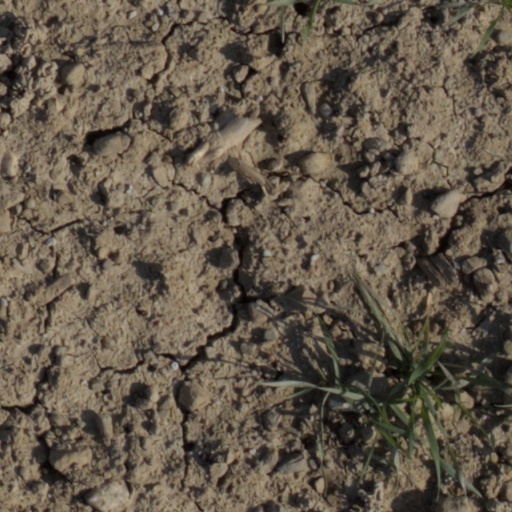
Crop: wheat